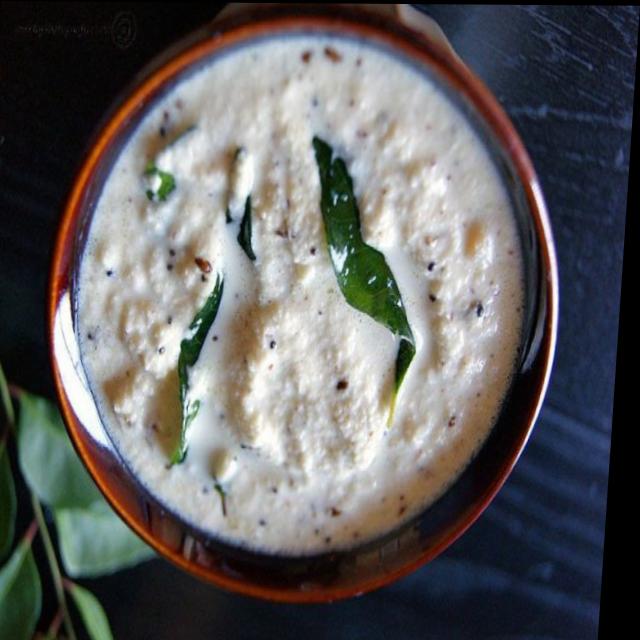
Dish: coconut_chutney